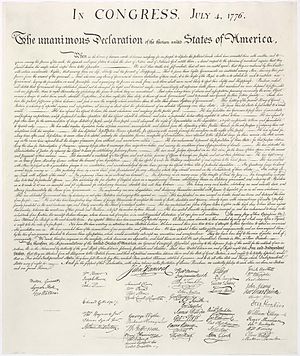
USA's uafhængighedserklæring
Den amerikanske uafhængighedserklæring
Den amerikanske uafhængighedserklæring blev udstedt den 4. og 5. juli 1776 i Philadelphia, over et år efter at Den Amerikanske Uafhængighedskrig var brudt ud mod Kongeriget Storbritannien, på initiativ af blandt andre Thomas Jefferson fra Virginia. Erklæringen, som alle kolonierne stod bag, blev forberedt af den såkaldte Fem-mandskomite. Underskrivelsen fandt sted den 2. august 1776. Personerne, der underskrev uafhængighedserklæringen, repræsenterede de 13 britiske kolonier, som senere blev til de første 13 delstater i USA, her nævnt i samme rækkefølge som delstaterne blev oprettet: 1. Delaware. 2. Pennsylvania. 3. New Jersey. 4. Georgia. 5. Connecticut. 6. Massachusetts. 7. Maryland. 8. South Carolina. 9. New Hampshire. 10. Virginia. 11. New York. 12. North Carolina. 13. Rhode Island.